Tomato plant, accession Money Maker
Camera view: vertical (180 deg); turntable rotation: 30 degrees
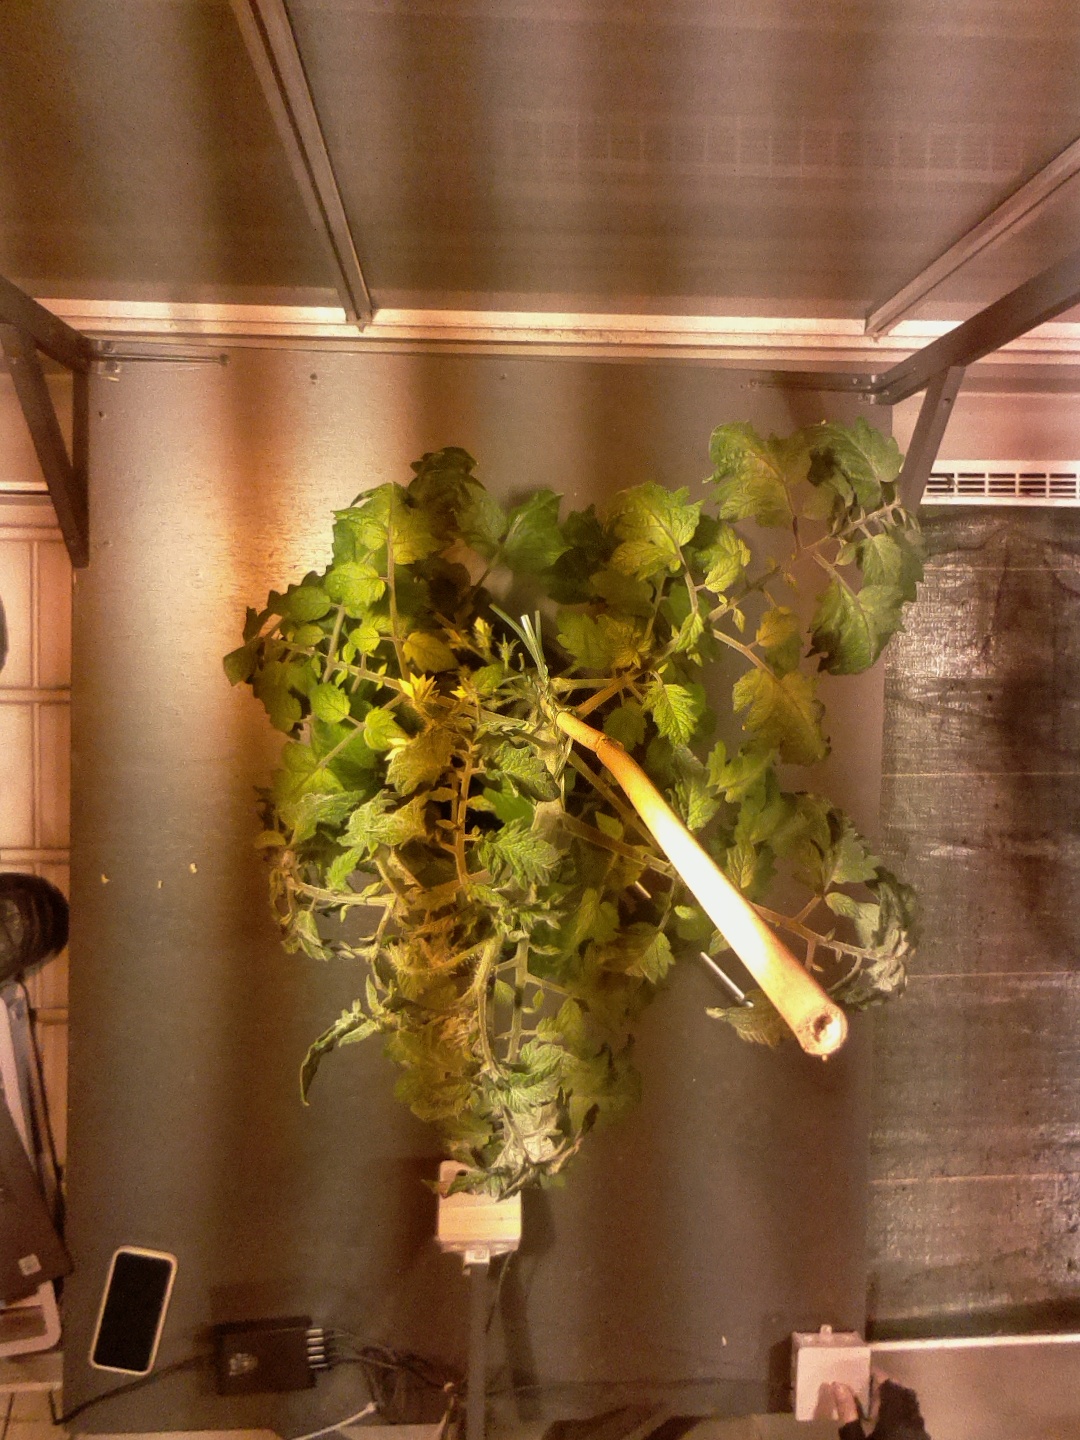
BBCH growth stage 69: End of flowering, 90%-100% of flowers open, more petals falling